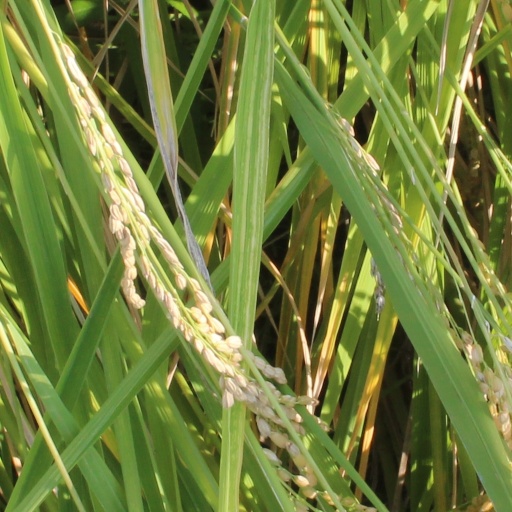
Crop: rice